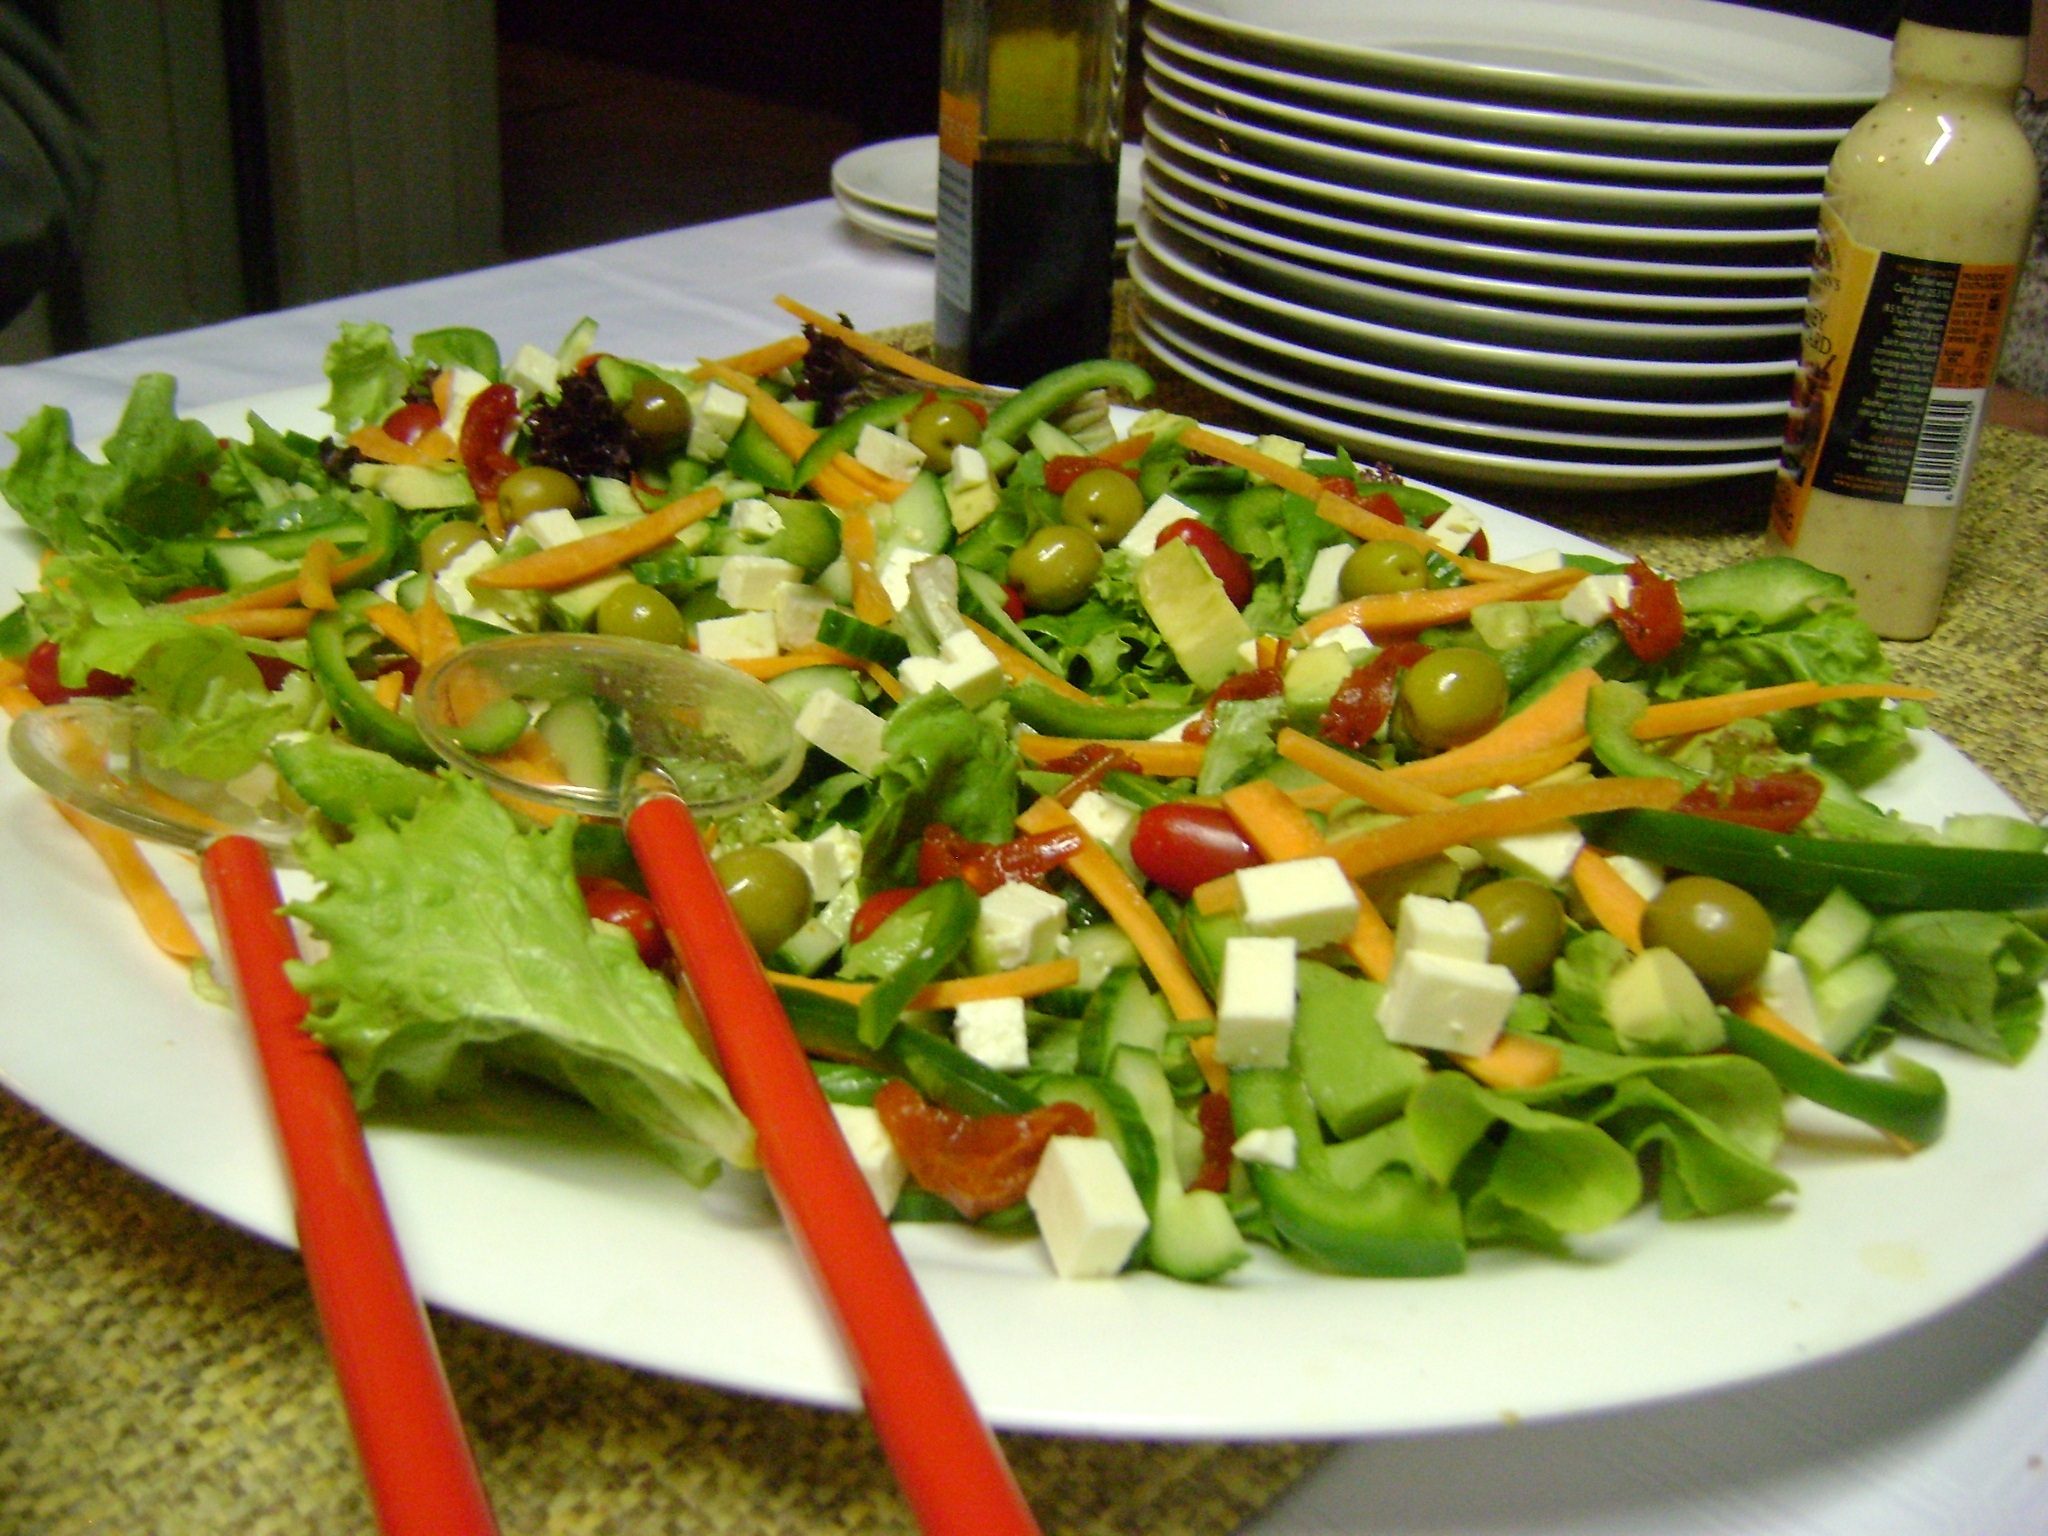
dish, meal, food, salad, green, produce, vegetable, plate, fresh, healthy, cuisine, tomato, vegetarian food